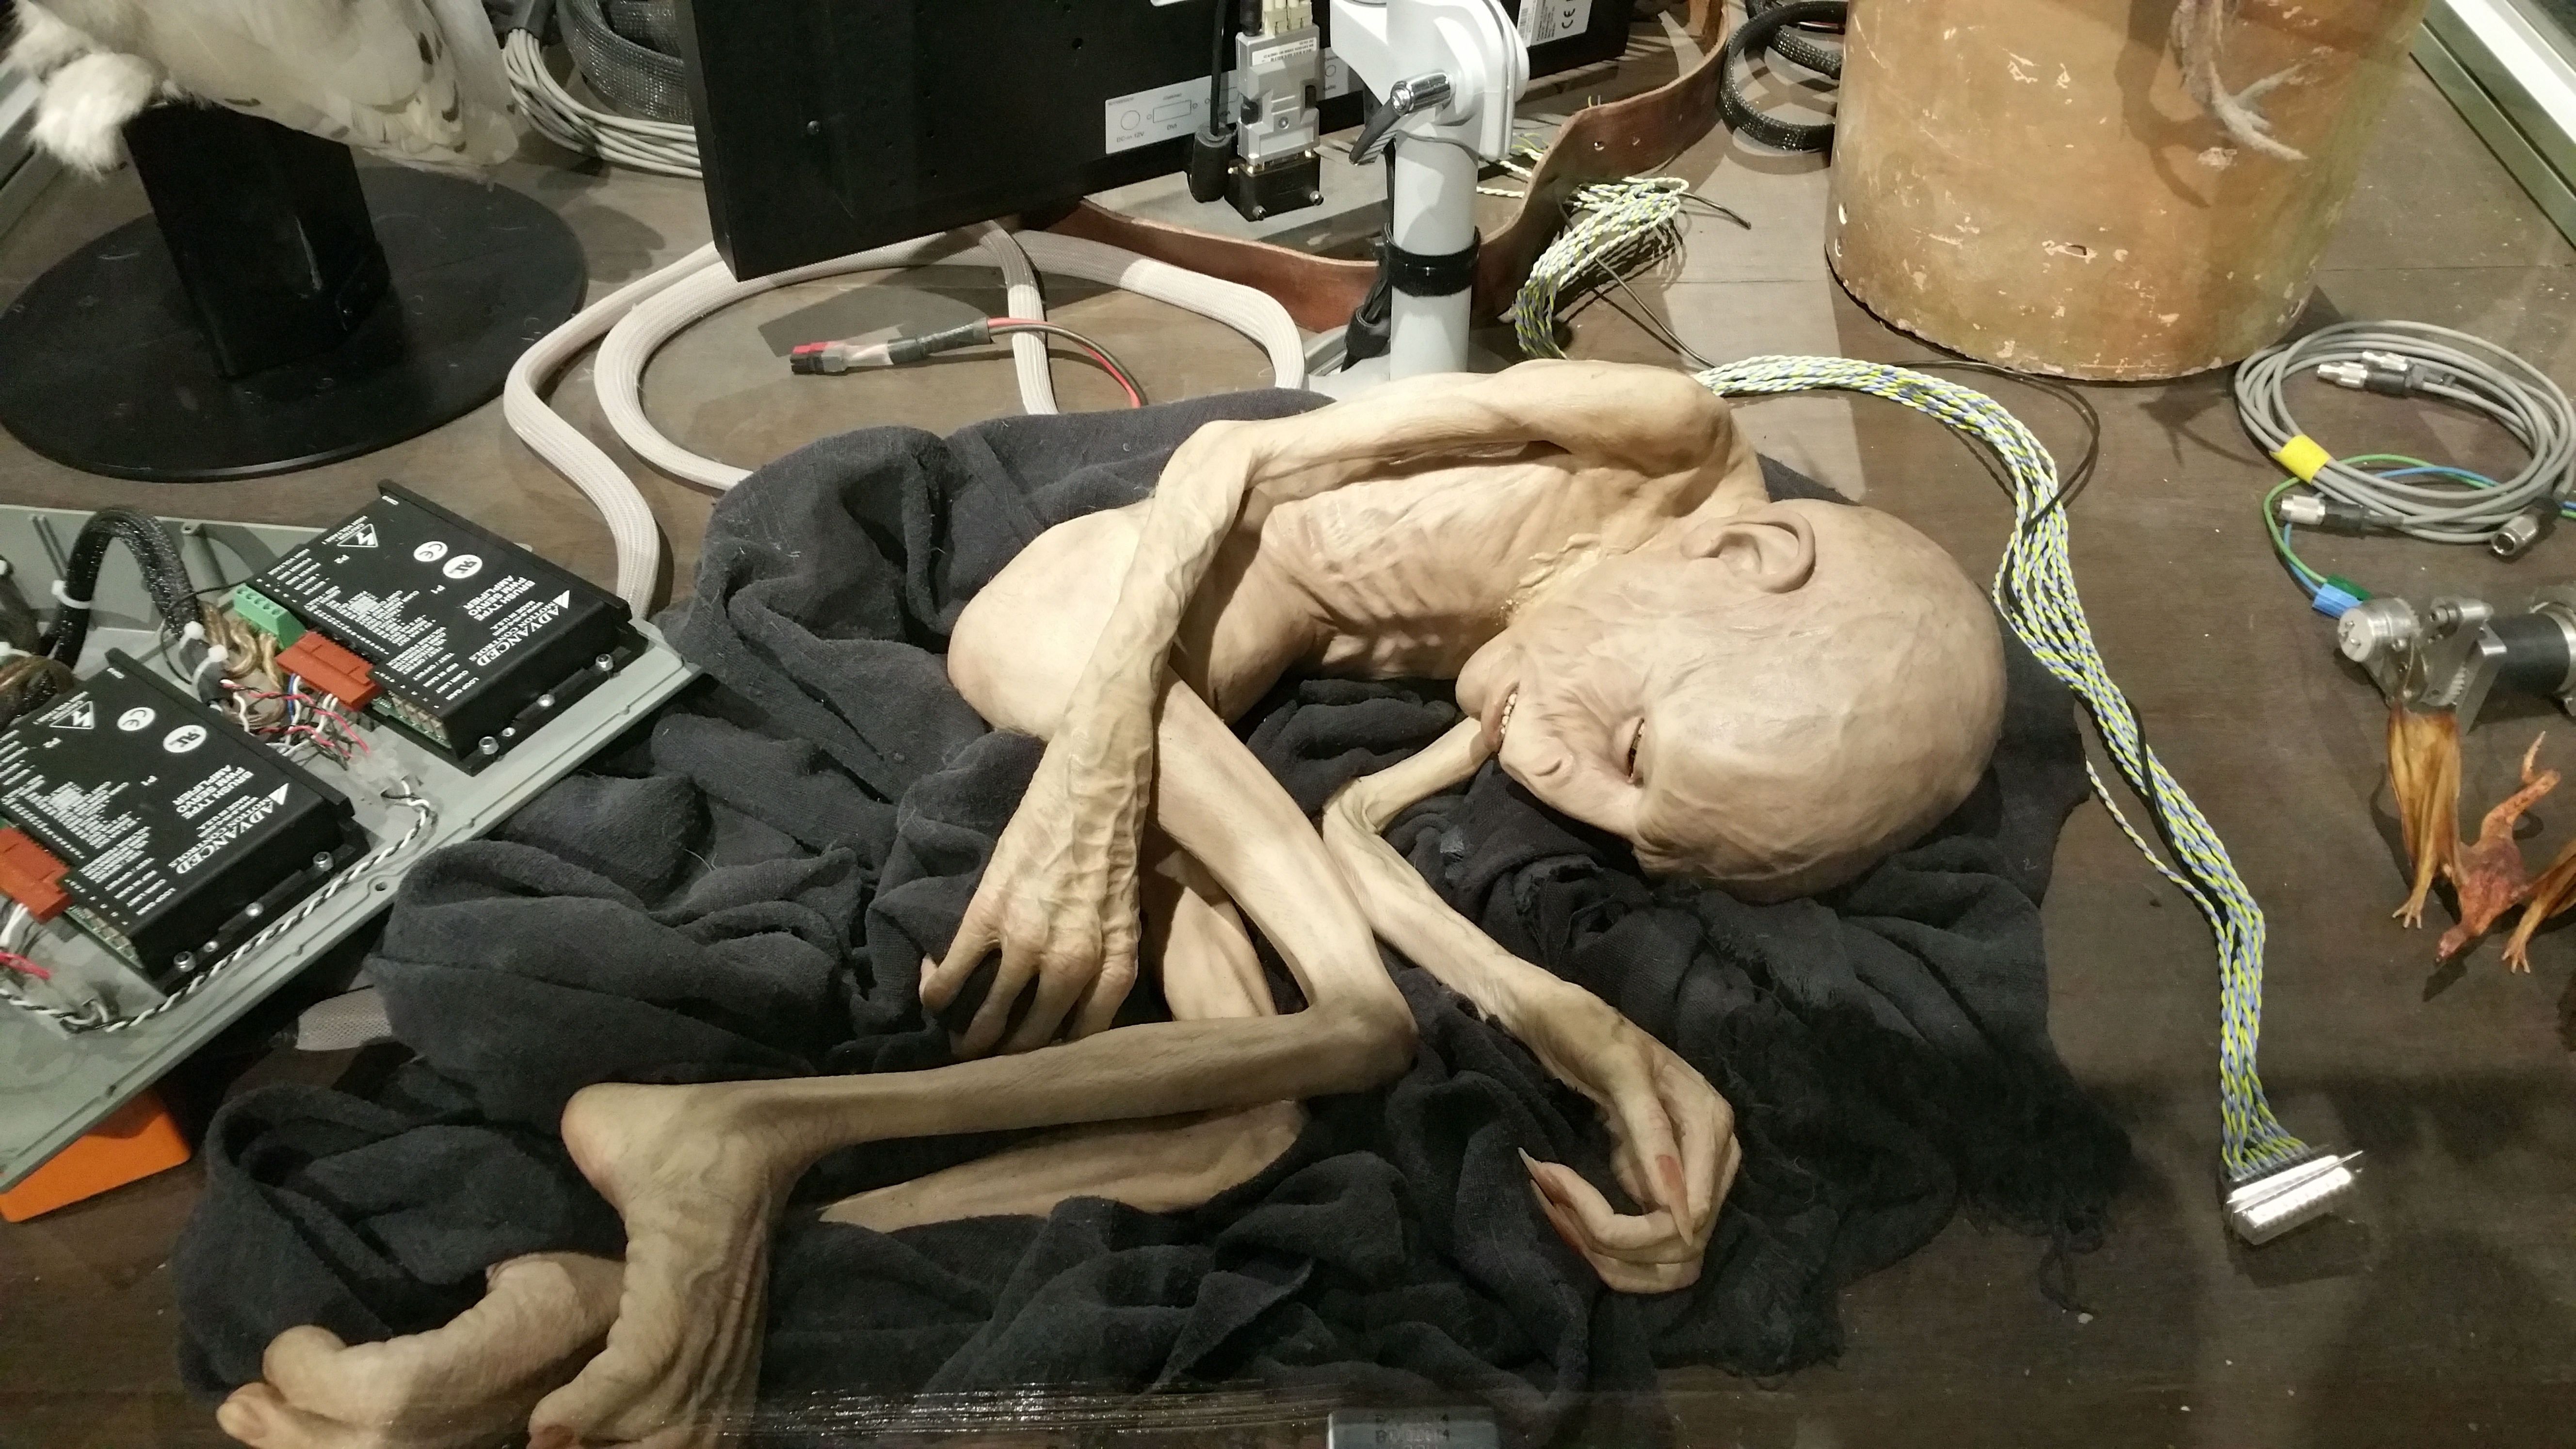
muscle, harry potter, human body, art, organ, comics, warner bros, warner studio, harry potter studio, voldemort